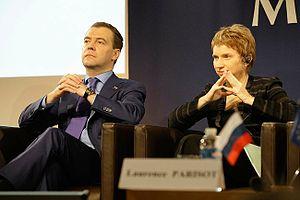
Laurence Parisot, née le 31 août 1959 à Luxeuil-les-Bains, est une dirigeante d'entreprise française.